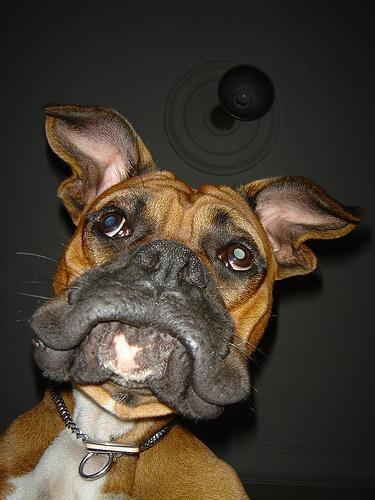
boxer